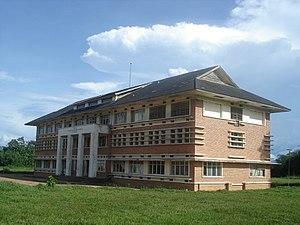
Yangambi est une localité du territoire d'Isangi dans la Province de la Tshopo, en République démocratique du Congo. Elle est située sur la rive droite du fleuve Congo, à 100 kilomètres à l'ouest de la ville de Kisangani.
L'Institut national pour l'étude agronomique du Congo belge, ou INEAC est un centre de recherche ayant existé entre 1933 et 1962. Il a été créé au Congo belge par l'arrêté royal du 22 décembre 1933 et mis en place le 23 mars 1934. Fondé par le gouvernement belge pour étudier l'agronomie en climat tropical, en particulier la caféiculture, il se trouvait dans la ville de Yangambi, créée pour le centre.